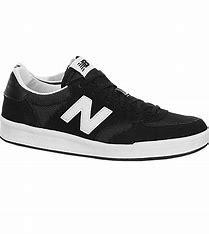
Brand: New
Model: Balance New Balance 300 Series